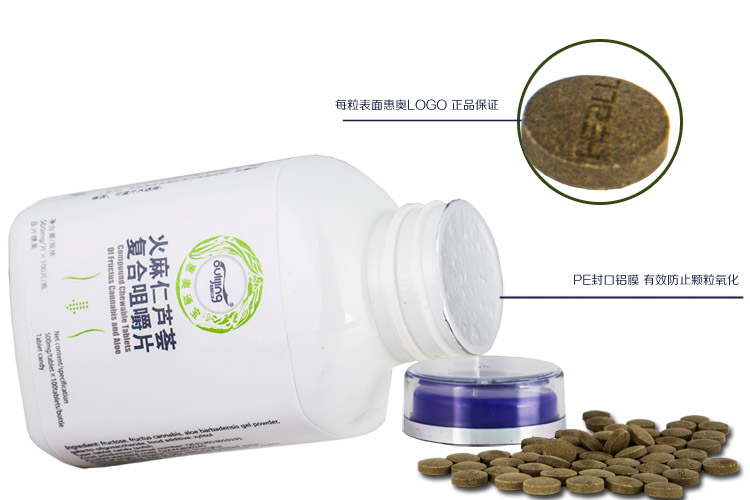
Label: plastic